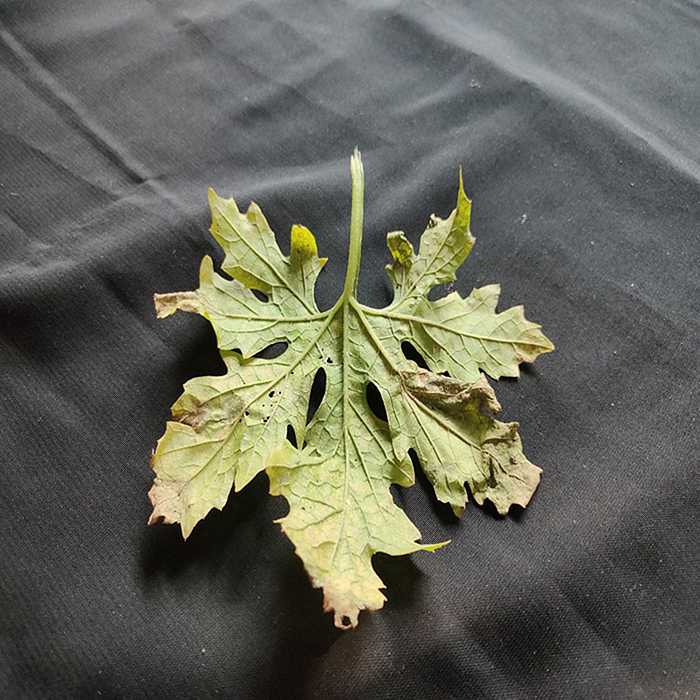
Plant: Bitter Gourd
Label: Fusarium wilt